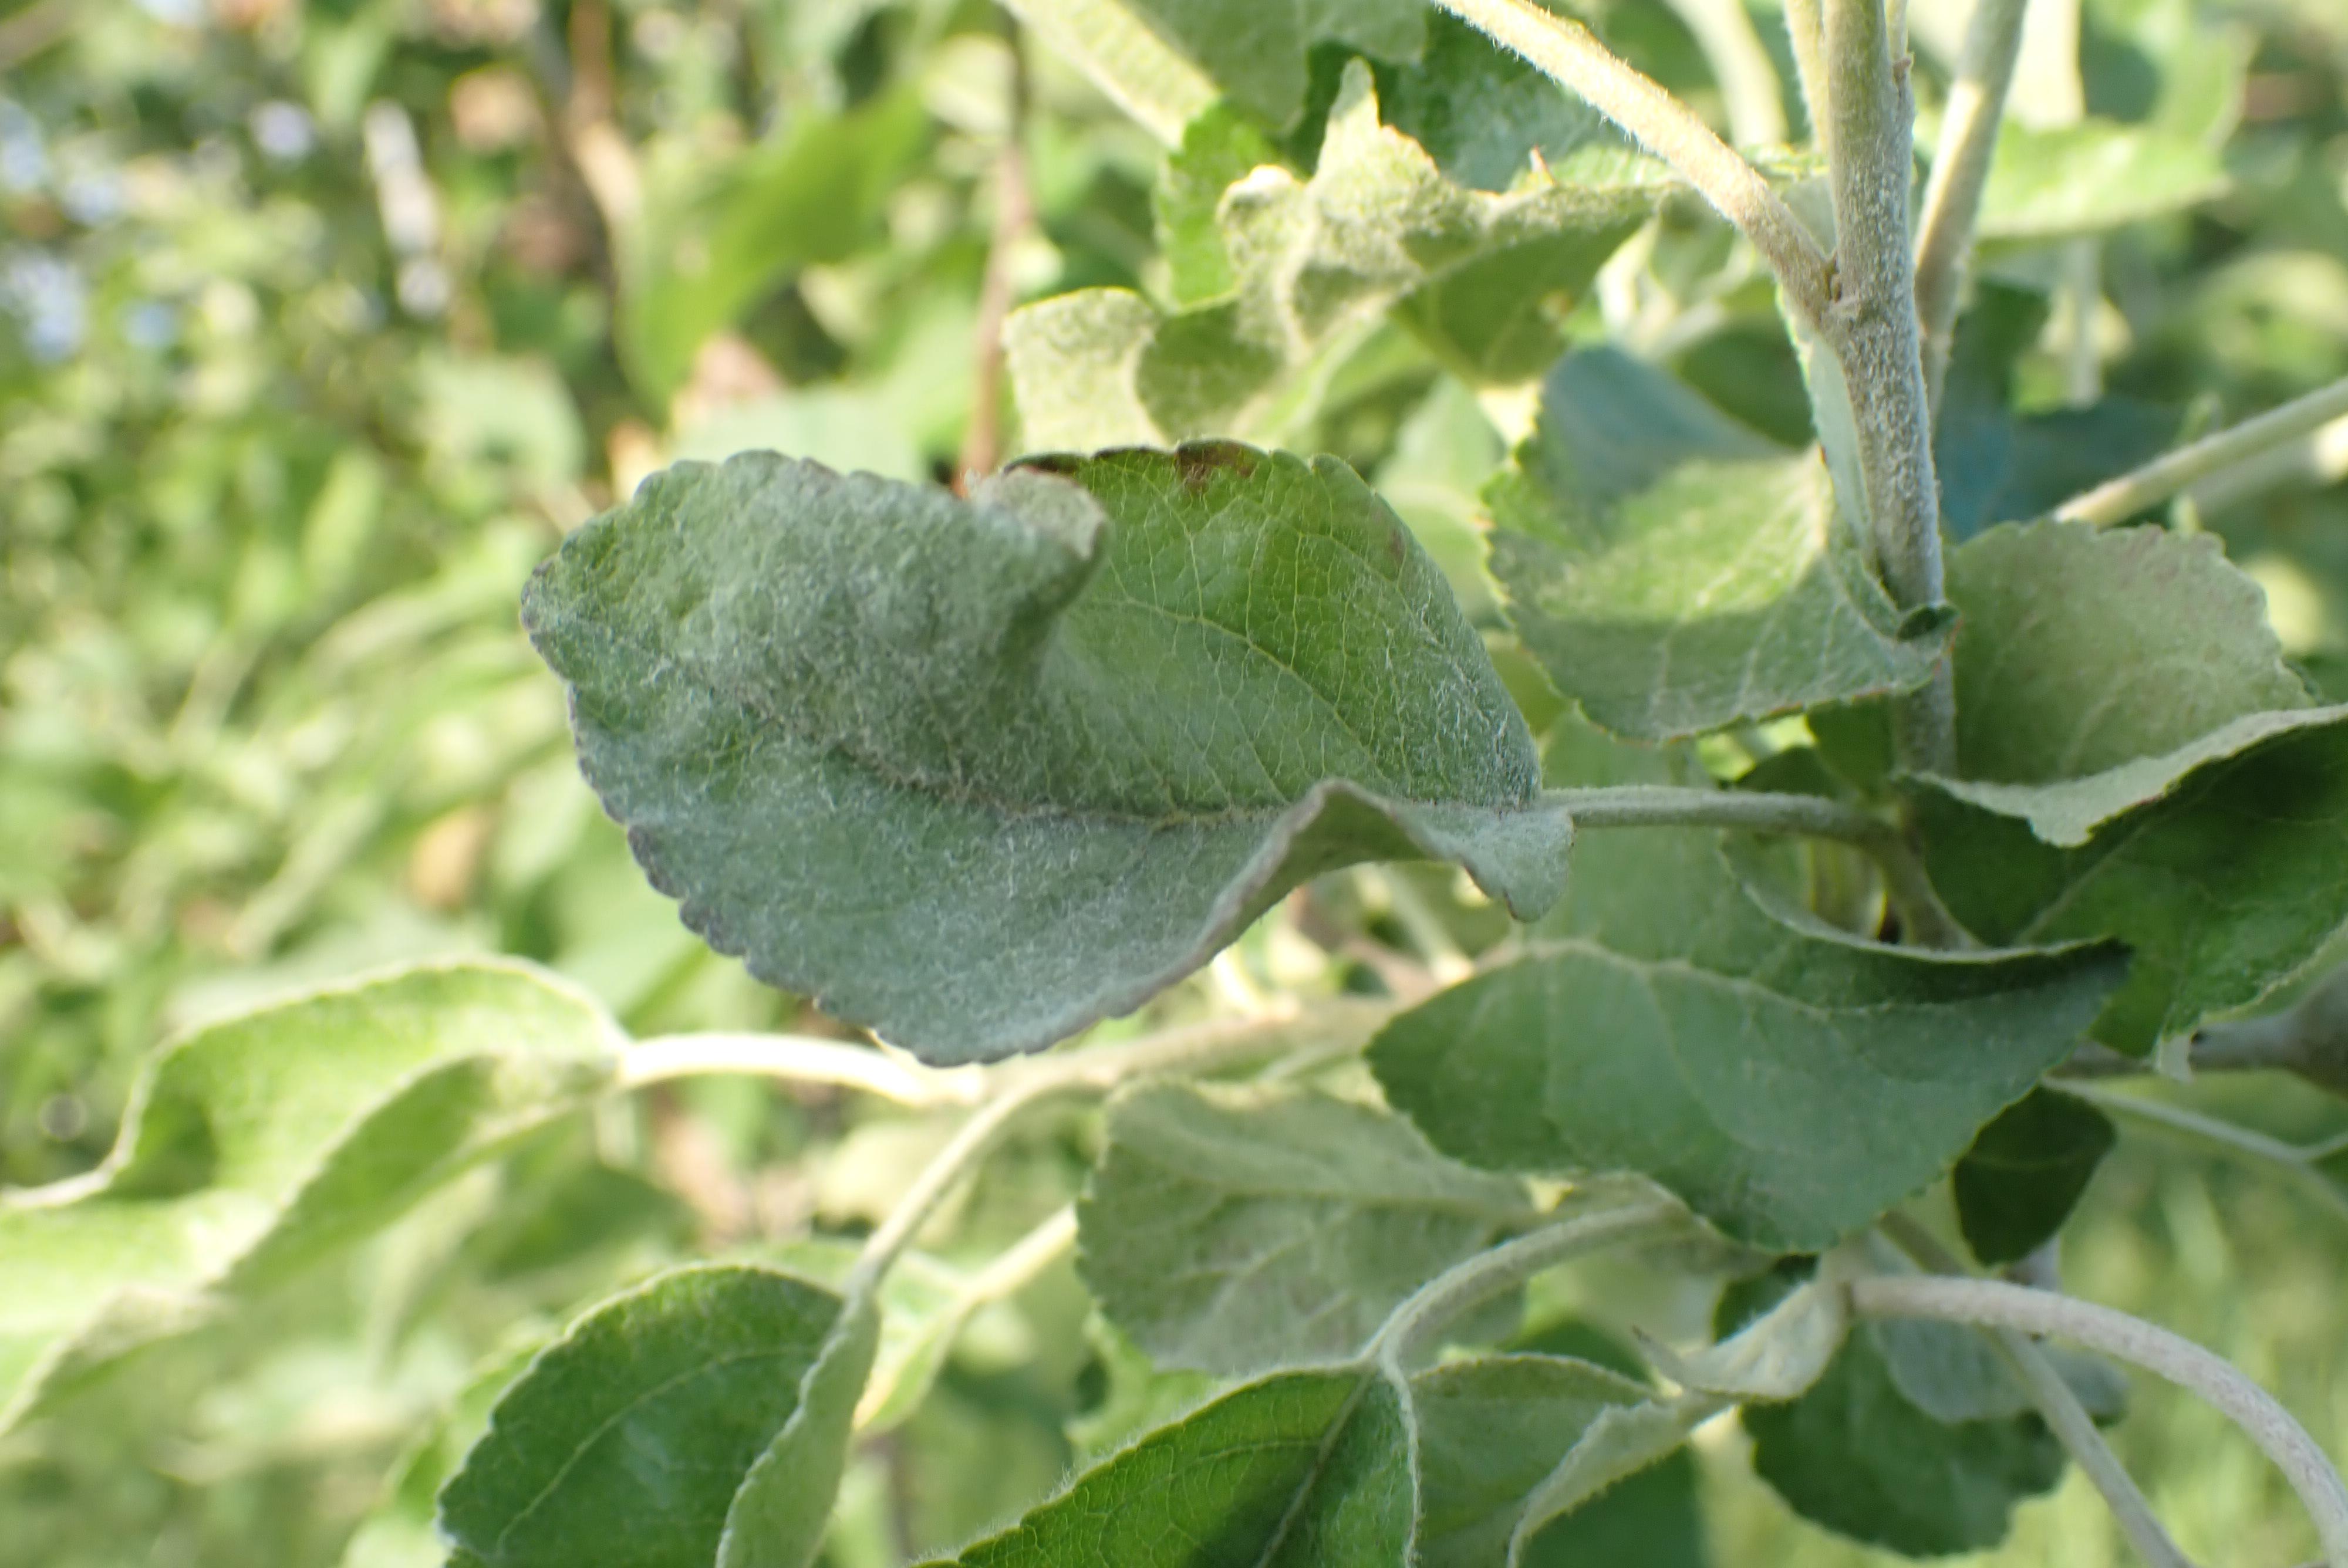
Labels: powdery_mildew